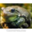
Label: frog